Nrisimha Tapaniya Upanishad

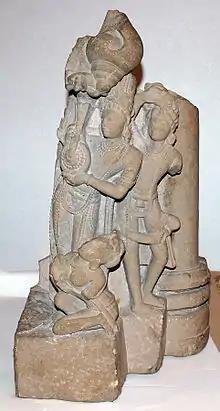
The Nrisimha Tapaniya Upanishad describes Sudarshana chakra mandala, which developed into protective amulets, a weapon (11th century, above), but also a means to meditate on Atman.

The Uttara Tapaniya Upanishad which has nine sections, and starts with a request made to Brahma by the devas to enlighten them on the aspects of AUM and the soul or Atman. He explains that soul is an aspect of God which is more than all knowledge.